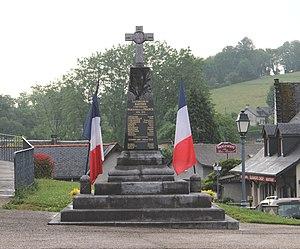
Monument aux morts de Bartrès (Hautes-Pyrénées)
Les monuments aux morts de la guerre 1914-1918 peuvent être surmontés d'éléments symbolisant :
Bartrès est une commune française située dans le département des Hautes-Pyrénées, en région Occitanie.